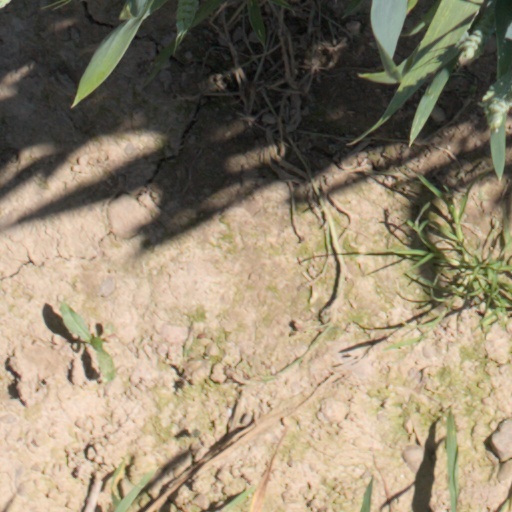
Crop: wheat